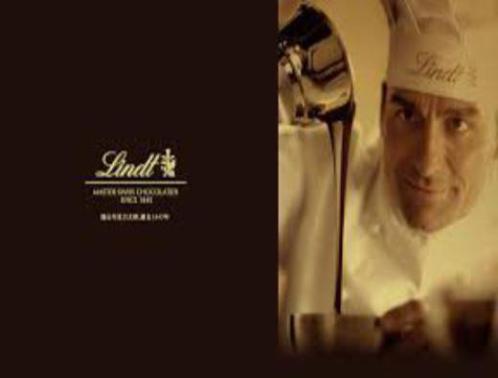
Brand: lindt
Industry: Food